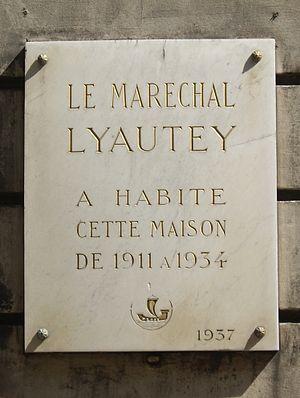
Plaque apposée au n° 5 de la rue Bonaparte, Paris 6e, où habita le maréchal Lyautey (1854-1934) de 1911 à 1934.
Hubert Lyautey, né le 17 novembre 1854 à Nancy et mort le 27 juillet 1934 à Thorey, est un militaire français, officier pendant les guerres coloniales, premier résident général du protectorat français au Maroc en 1912, ministre de la Guerre lors de la Première Guerre mondiale, puis maréchal de France en 1921, académicien et président d'honneur des trois fédérations des Scouts de France. Il a épousé le 14 octobre 1909 Inès de Bourgoing à Paris.
La rue Bonaparte est une voie publique du 6ᵉ arrondissement de Paris.